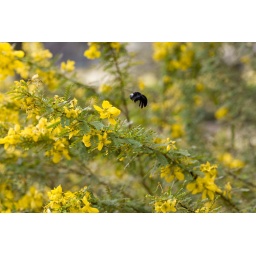
Wasp hovering near yellow flowers - Bangalore Botanical Garden, Bangalore, India.